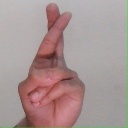
अक्षर: र